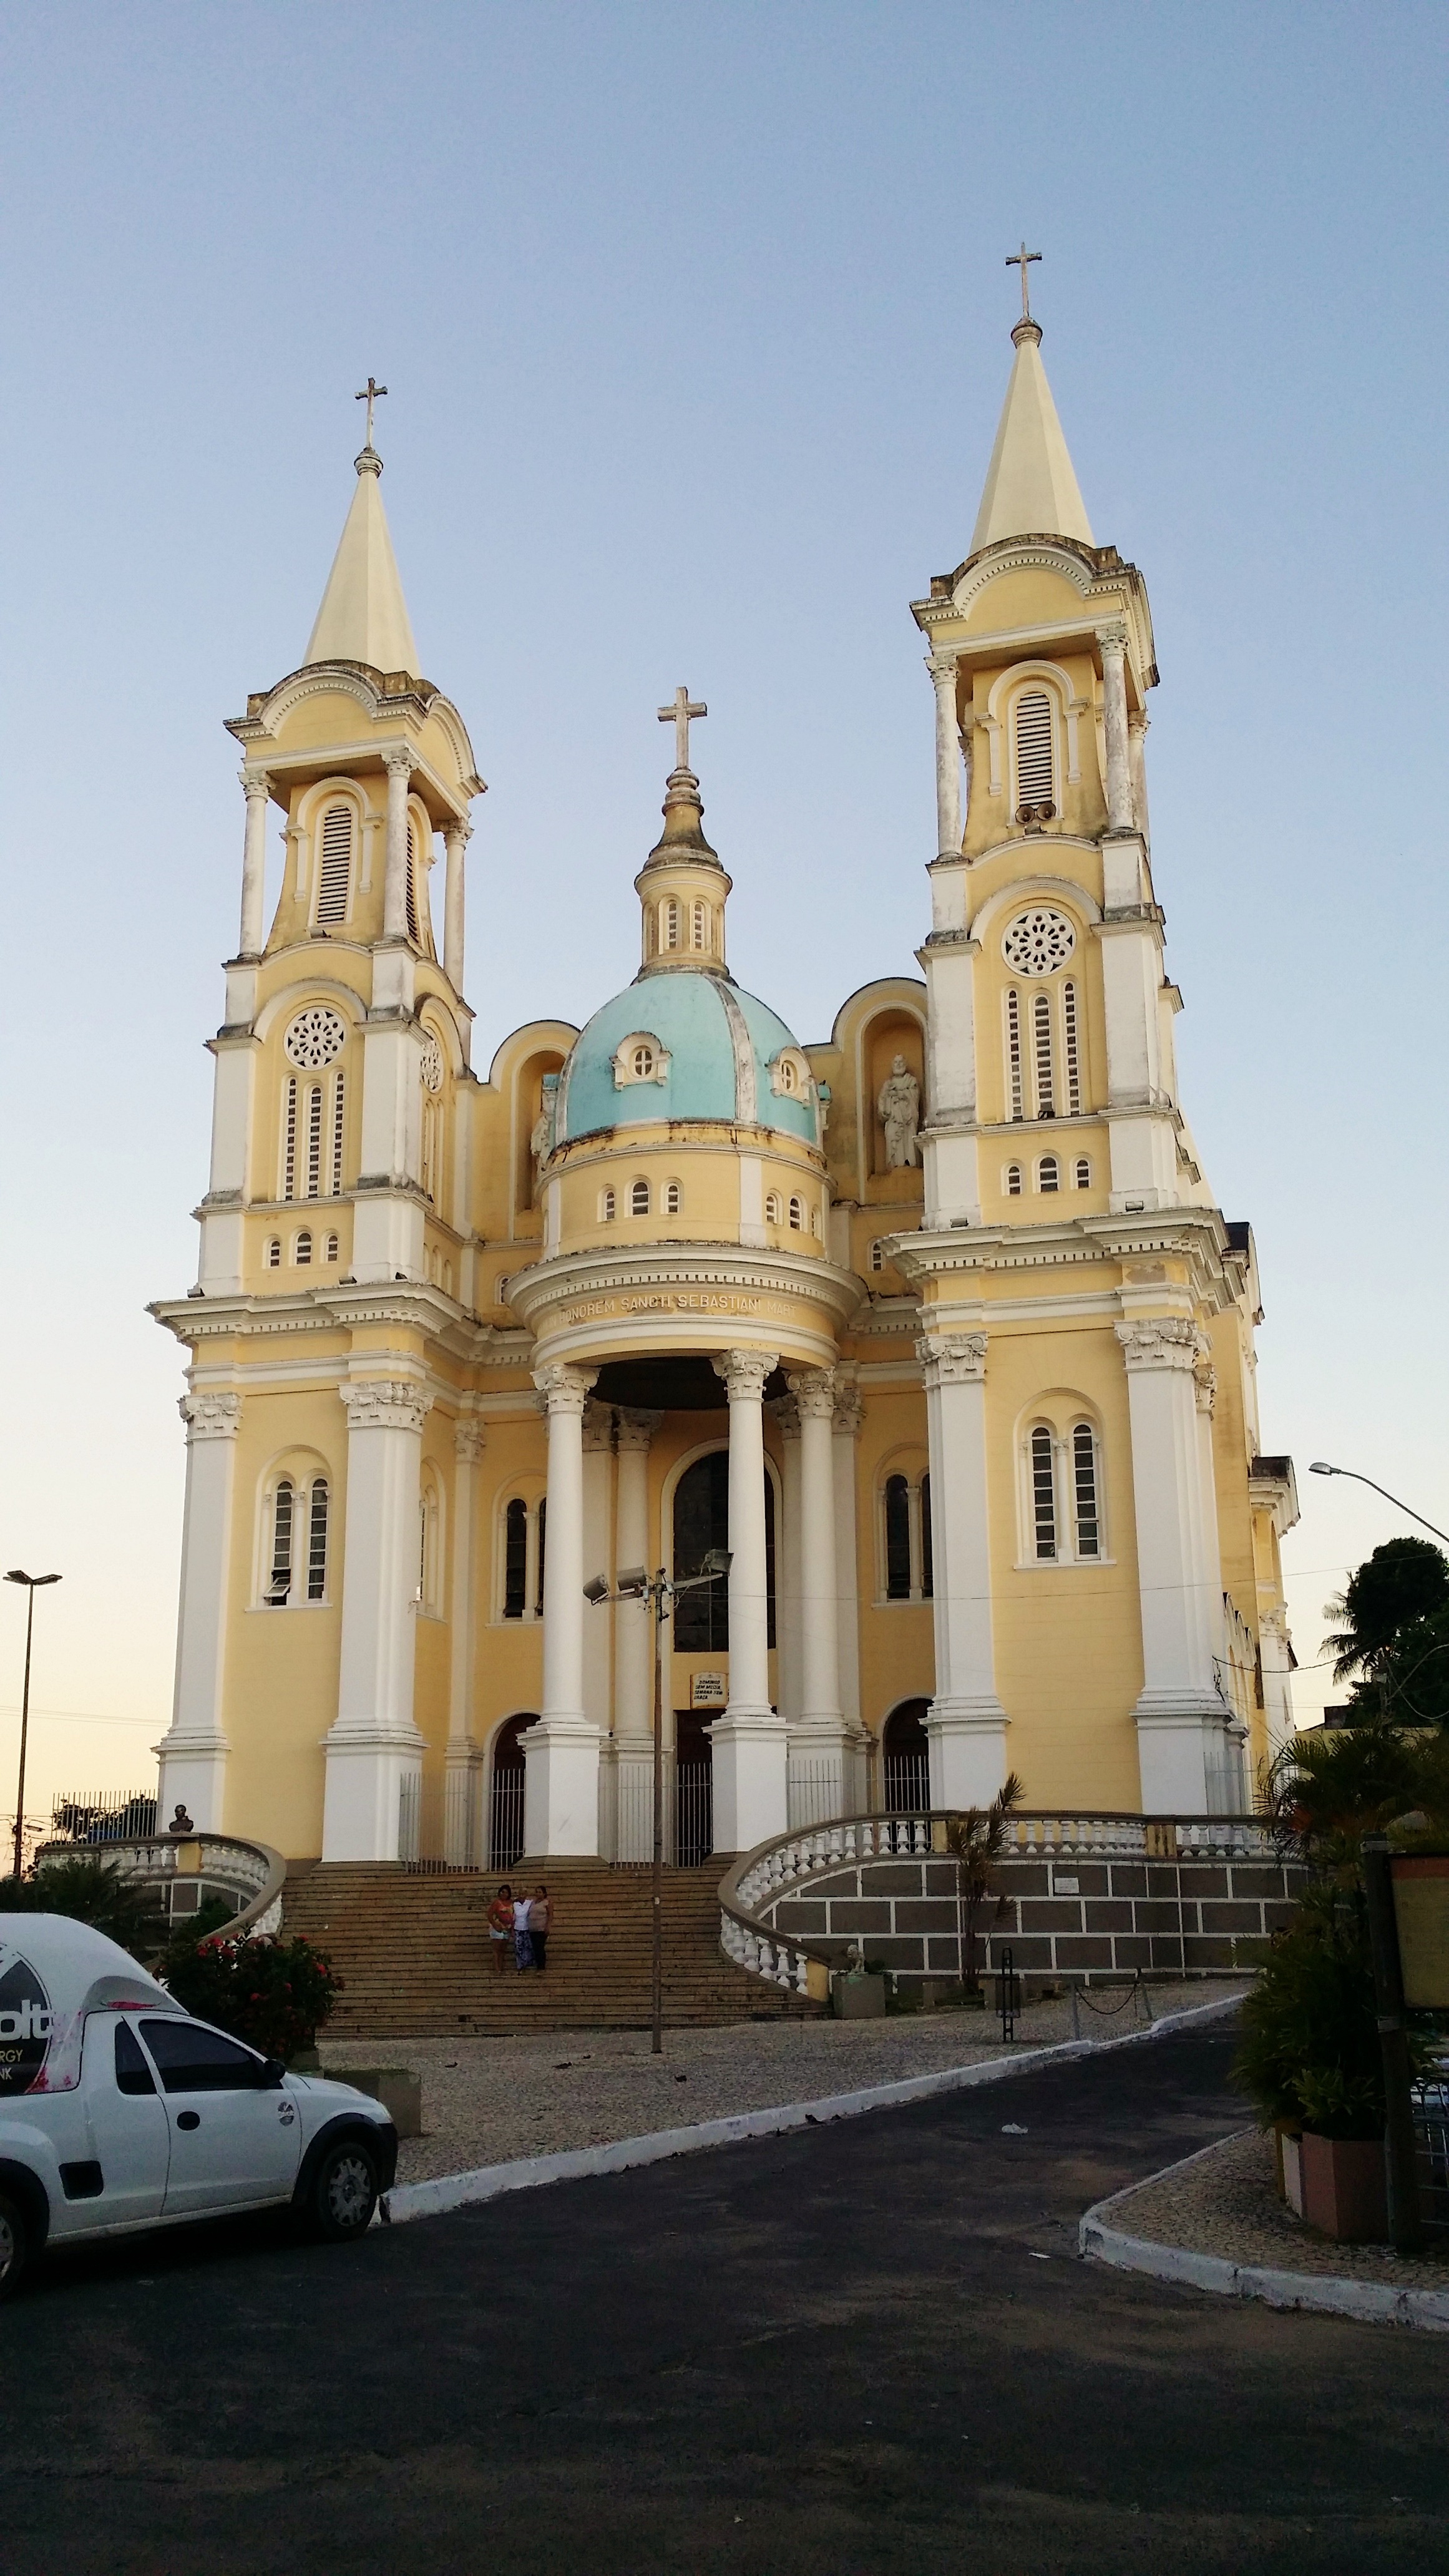
architecture, building, tower, landmark, facade, church, cathedral, place of worship, spire, monastery, bahia, basilica, brazil, islets, s o sebasti o